Registry of World Record Size Shells

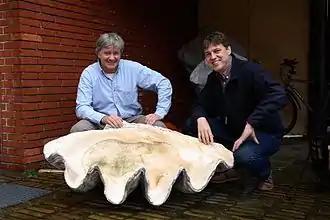
A single valve of "Tridacna gigas", the largest extant bivalve in terms of mass, and the second-longest species listed in the registry

The bulk of the publication—which apart from the cover is unillustrated—comprises a list of taxa and their corresponding world record sizes. Each specimen in the registry is listed alphabetically under its recognised scientific name. This is usually a binomen (species name), but subspecies, varieties and forms are also included (the latter two are used informally and are not regulated by the "ICZN"). In addition to the shell size, each specimen is listed with its location, owner or repository, and the year it was collected, acquired, or registered (whichever is known, listed in decreasing order of preference).